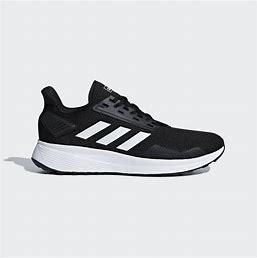
Brand: Adidas
Model: Duramo 9